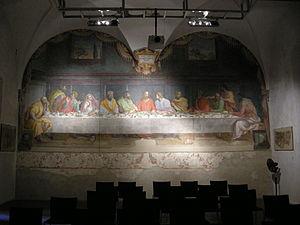
Le Cenacolo de Santa Maria del Carmine désigne la fresque d'Alessandro Allori datant de 1582 qui couvre la paroi du fond de la salle du réfectoire du couvent attenant à l'église Santa Maria del Carmine à Florence.